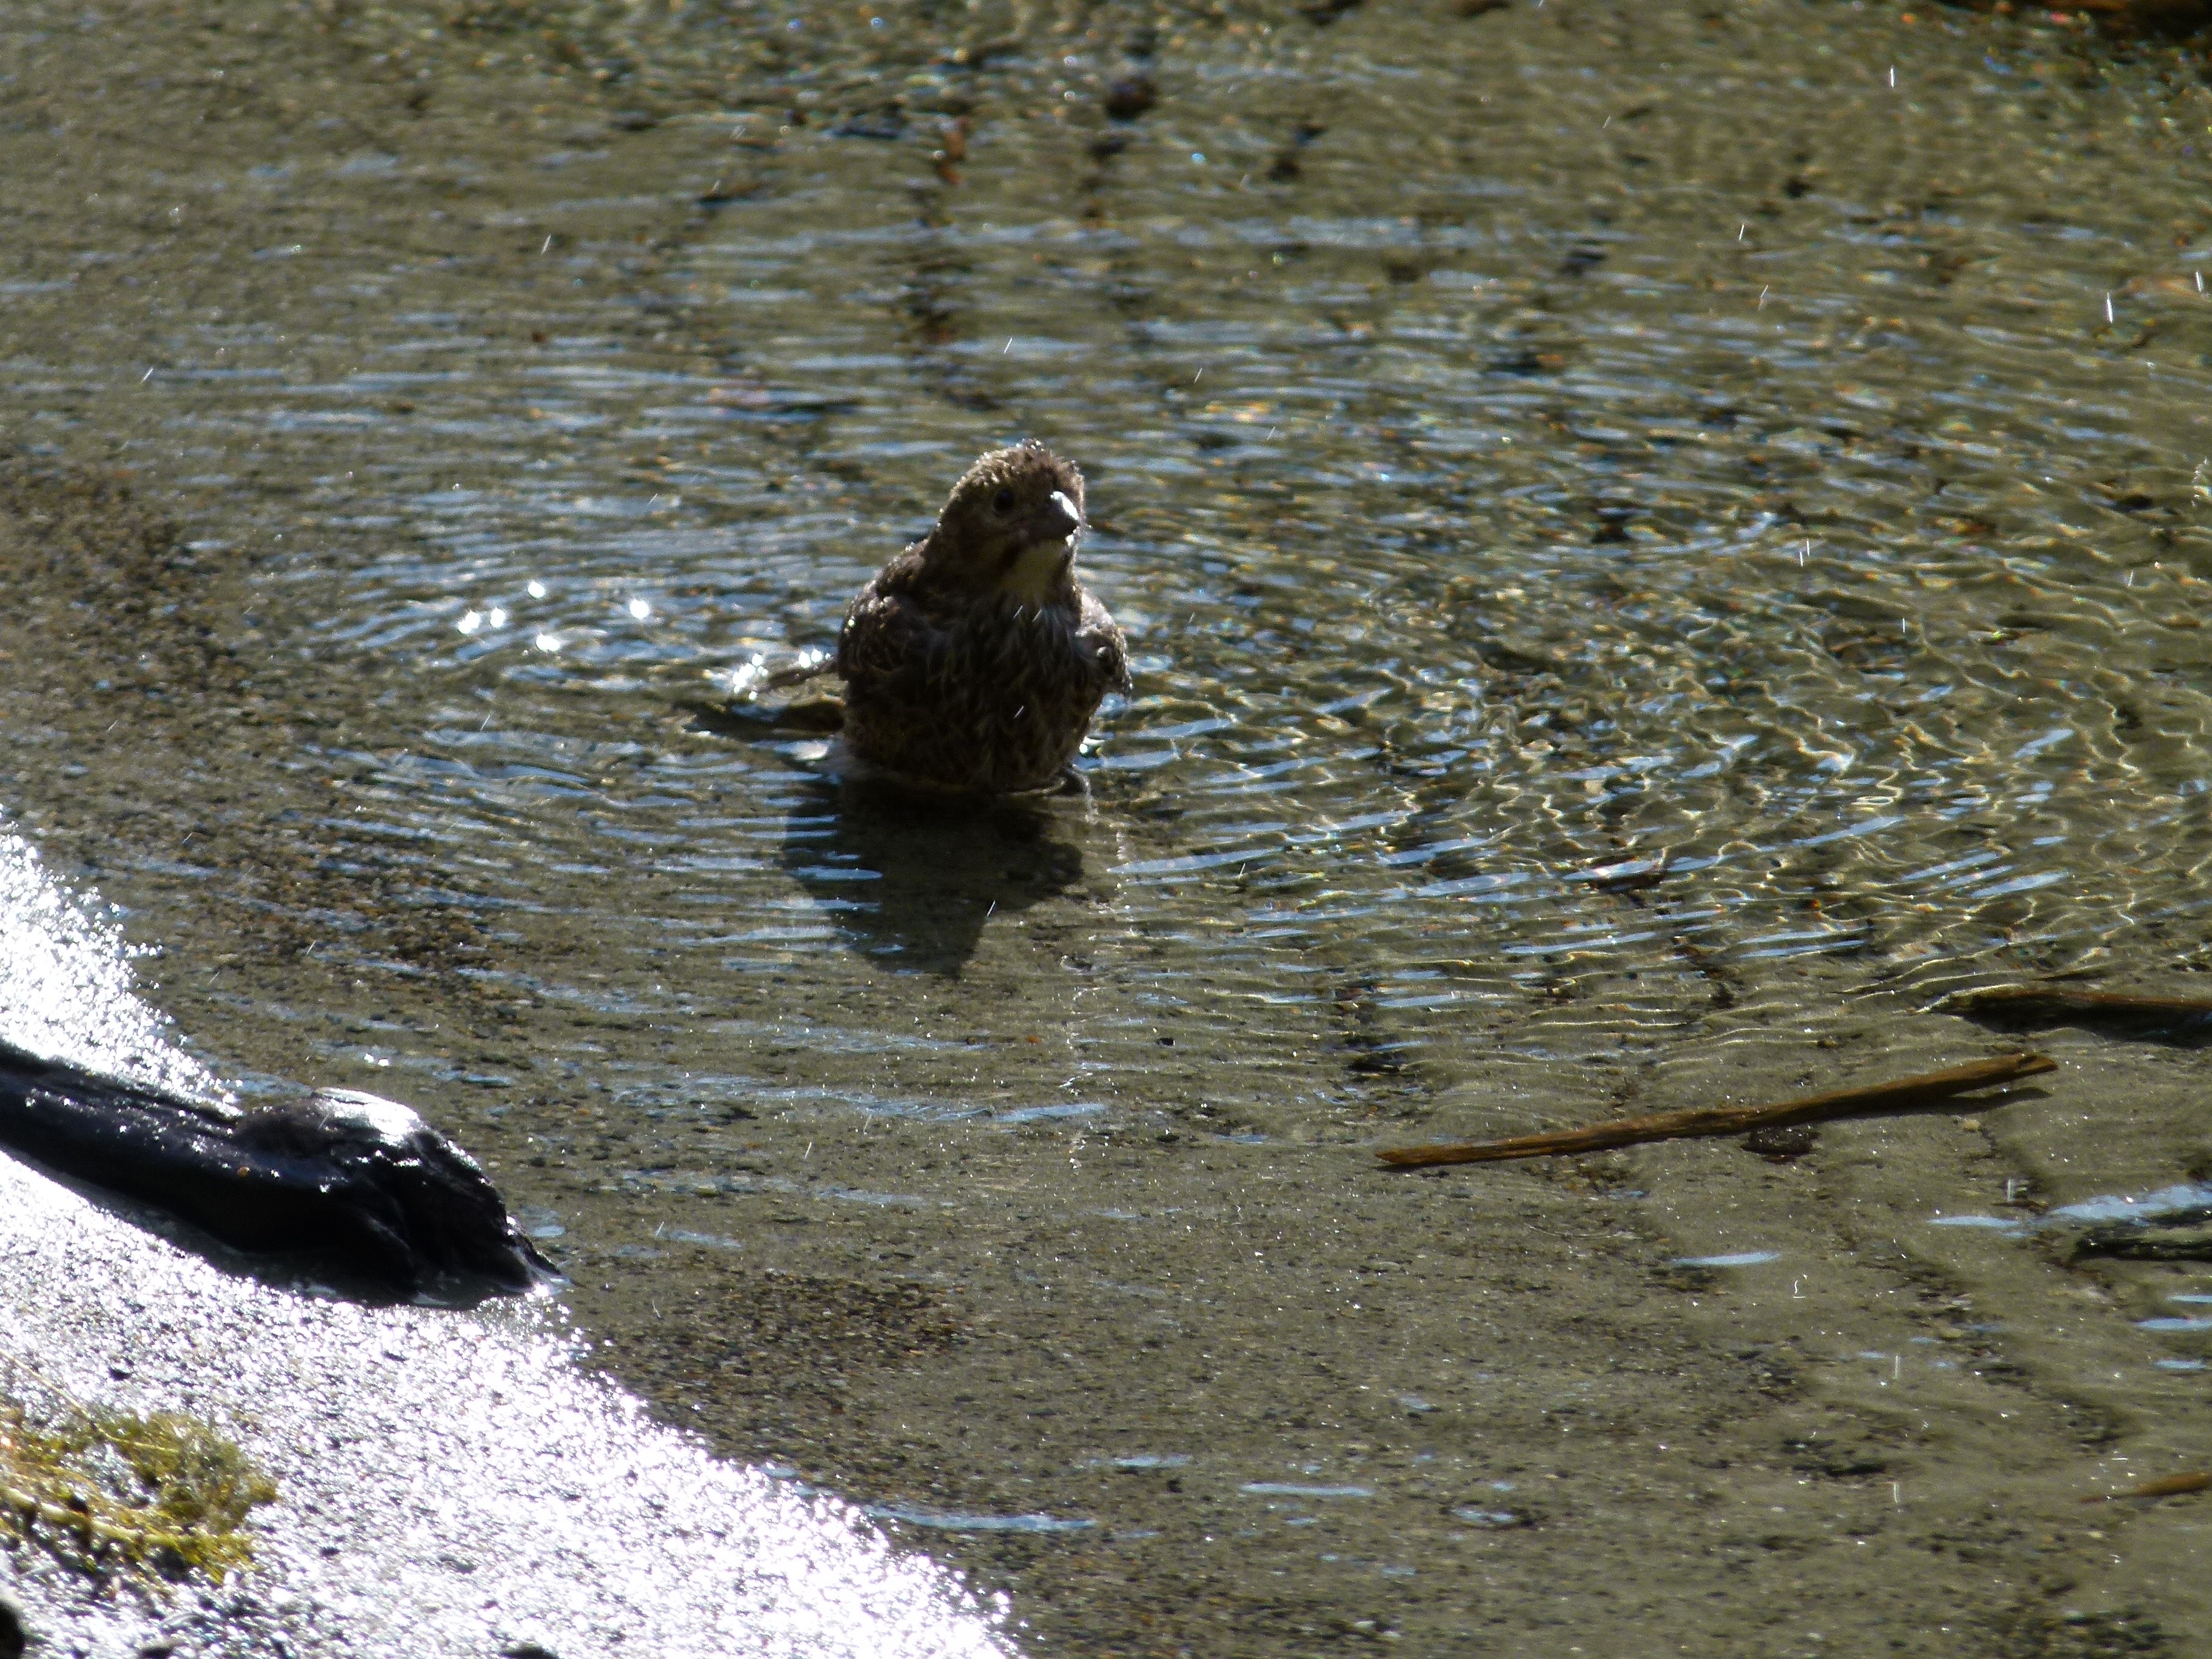
beach, water, nature, walking, bird, lake, animal, river, wildlife, reflection, beak, fauna, bank, duck, wetland, feathered, waterfowl, water bird, bathing, ducks geese and swans